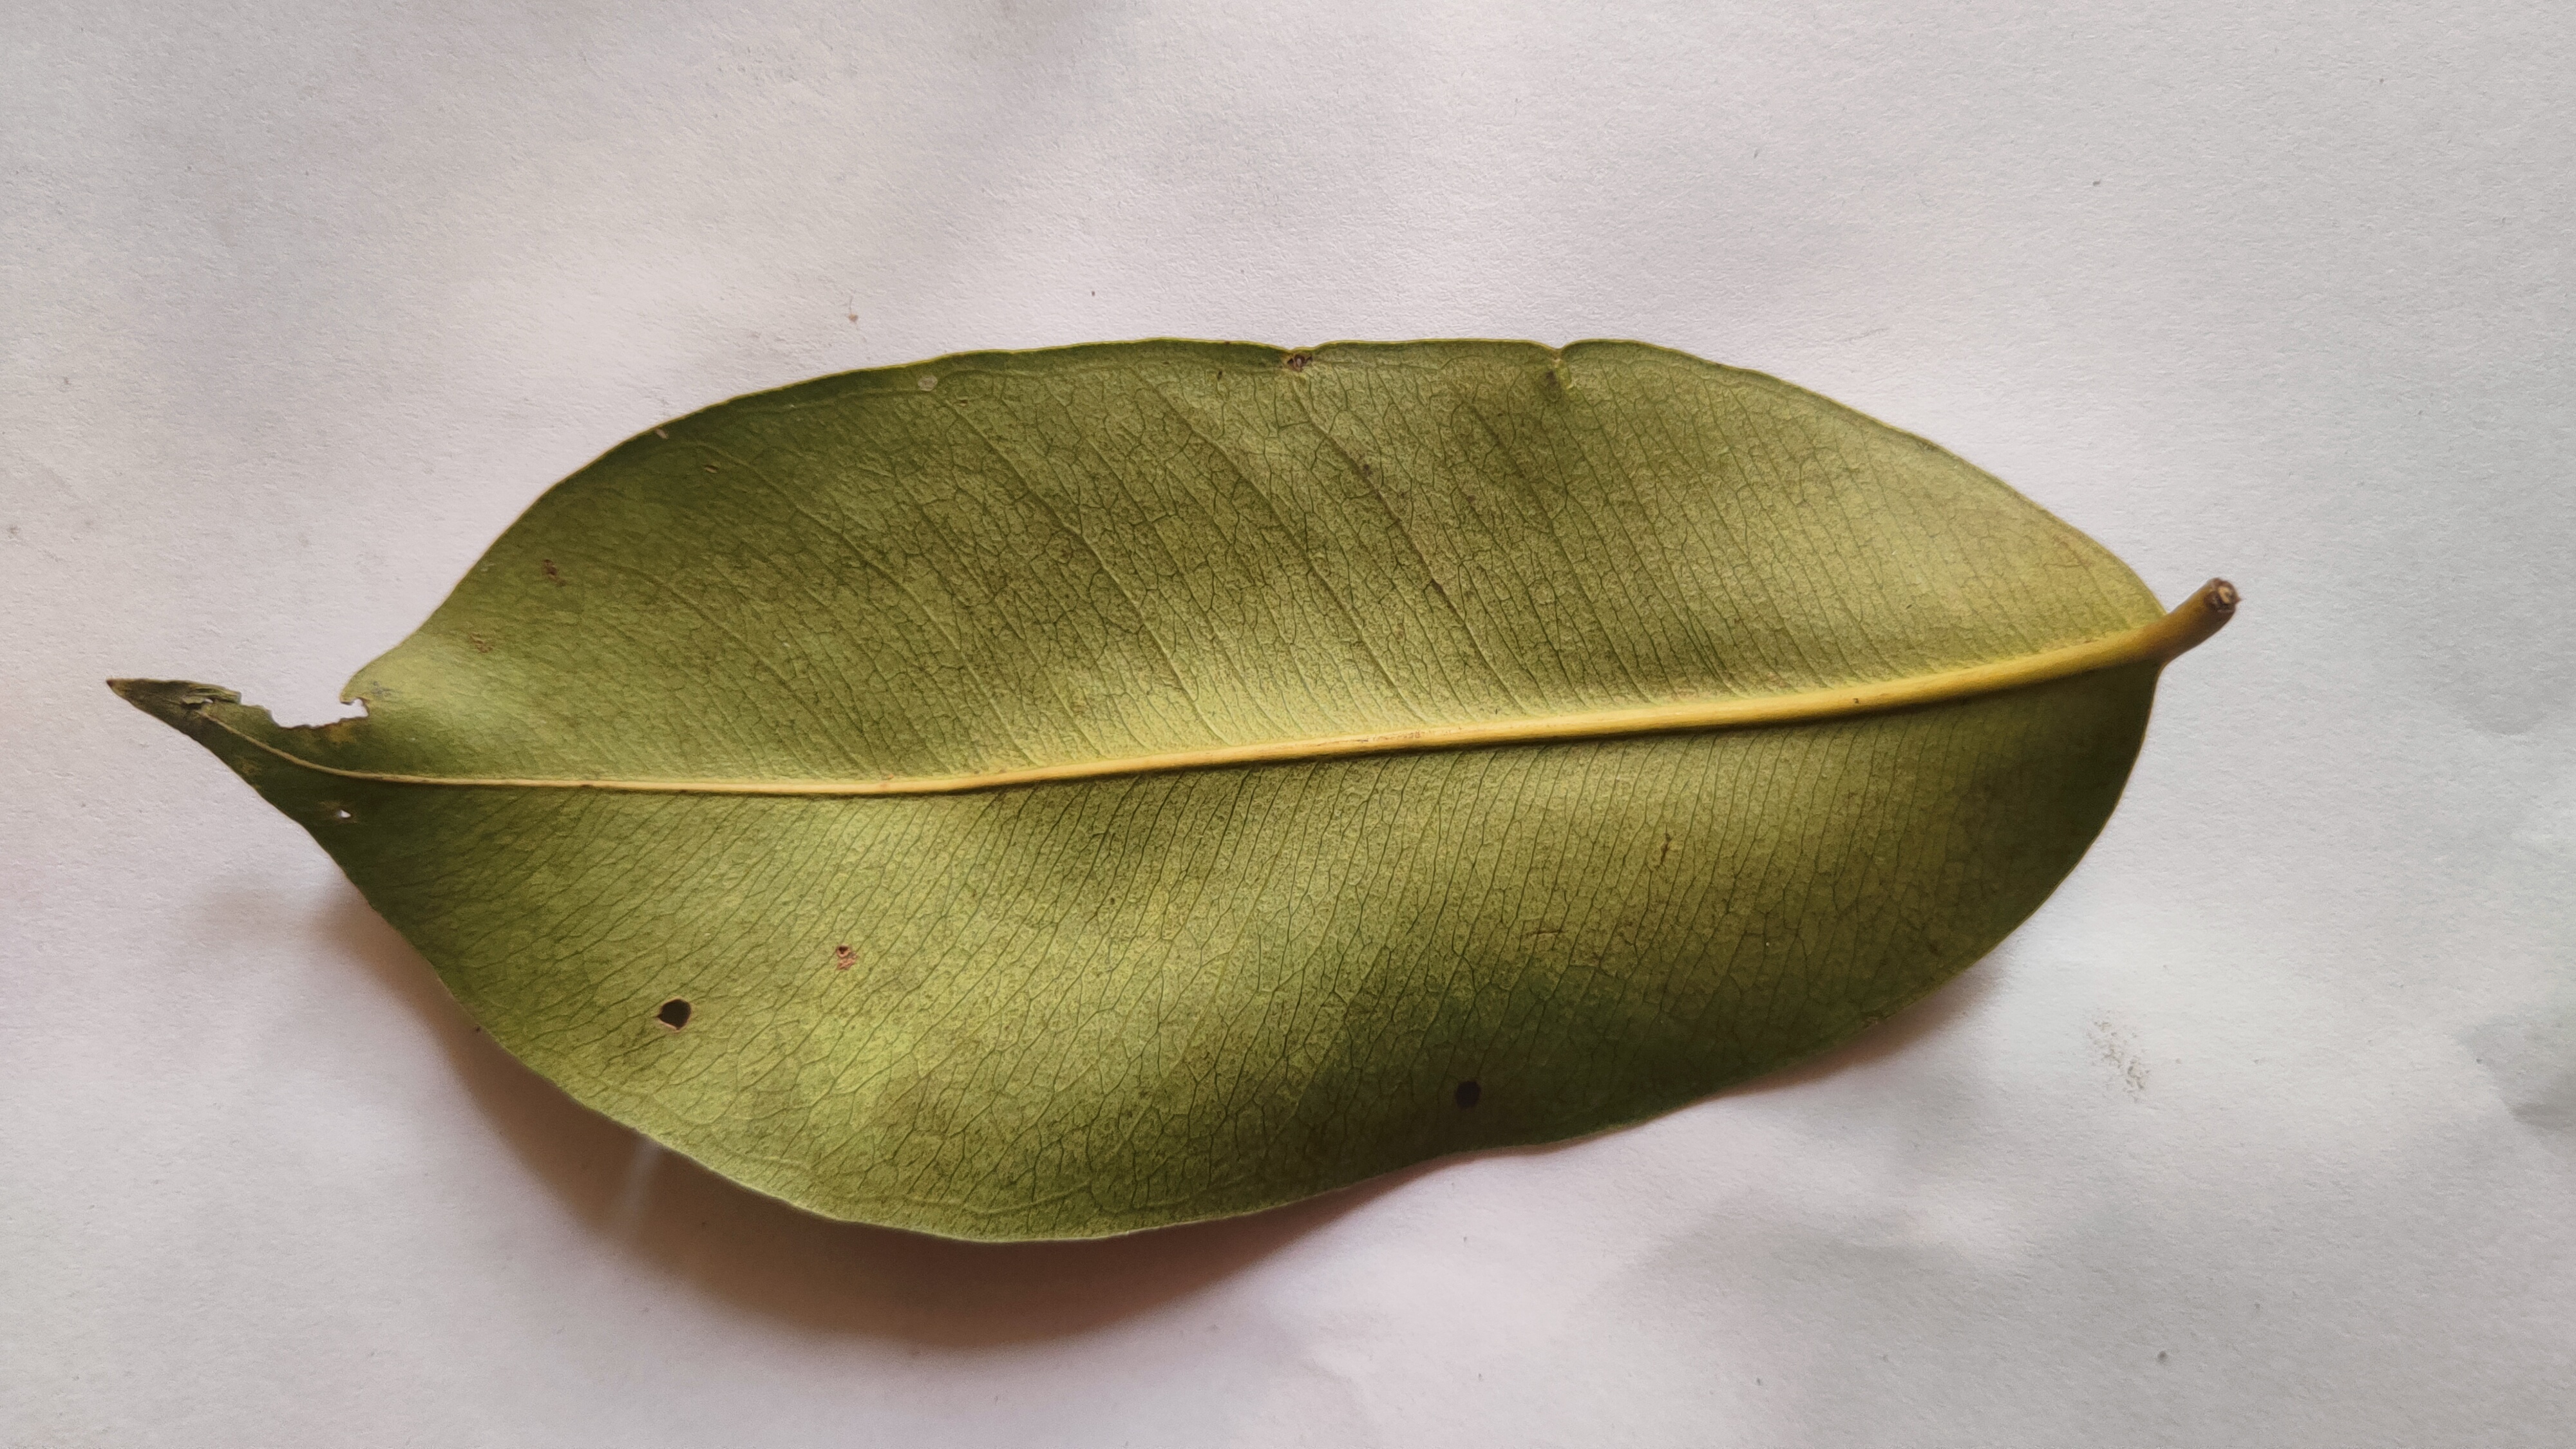
Leaf variety: Black plum